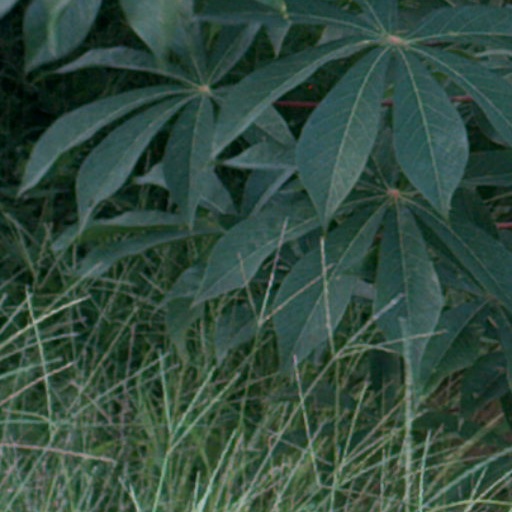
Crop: cassava